Small nucleolar RNA U83B

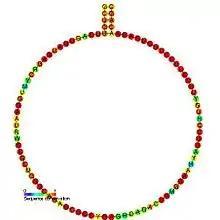
Predicted secondary structure and sequence conservation of snoU83B

In molecular biology, U83B belongs to the C/D family of snoRNAs. U83B like U83A has no documented RNA target and they share the same host gene with the C/D box snoRNA U43 (RPL3).